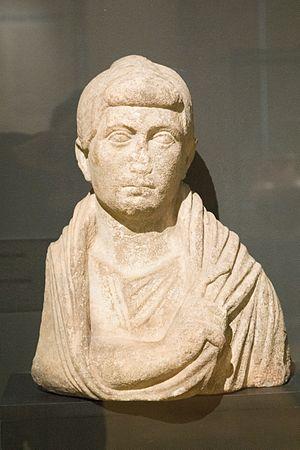
La stola était le vêtement traditionnel des femmes mariées de la Rome antique quand les hommes portaient la toge. Il peut aussi désigner un vêtement ecclésiastique.